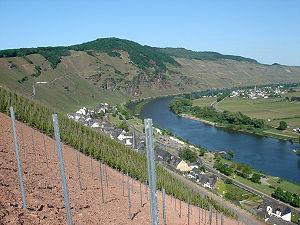
La viticulture en Allemagne est la culture de la vigne dans le pays Allemagne. Elle connaît une longue tradition. Comme dans toute l'Europe, les premiers vignobles y ont été plantés par les Romains, qui ont développé la culture de la vigne le long de la Moselle et du Rhin, puis à l'époque de l'empereur Charlemagne et durant tout le Moyen Âge. Ils se sont développés sur les coteaux escarpés des fleuves, essentiellement de la partie occidentale du pays, sur les rives orientées au sud et protégées des vents.